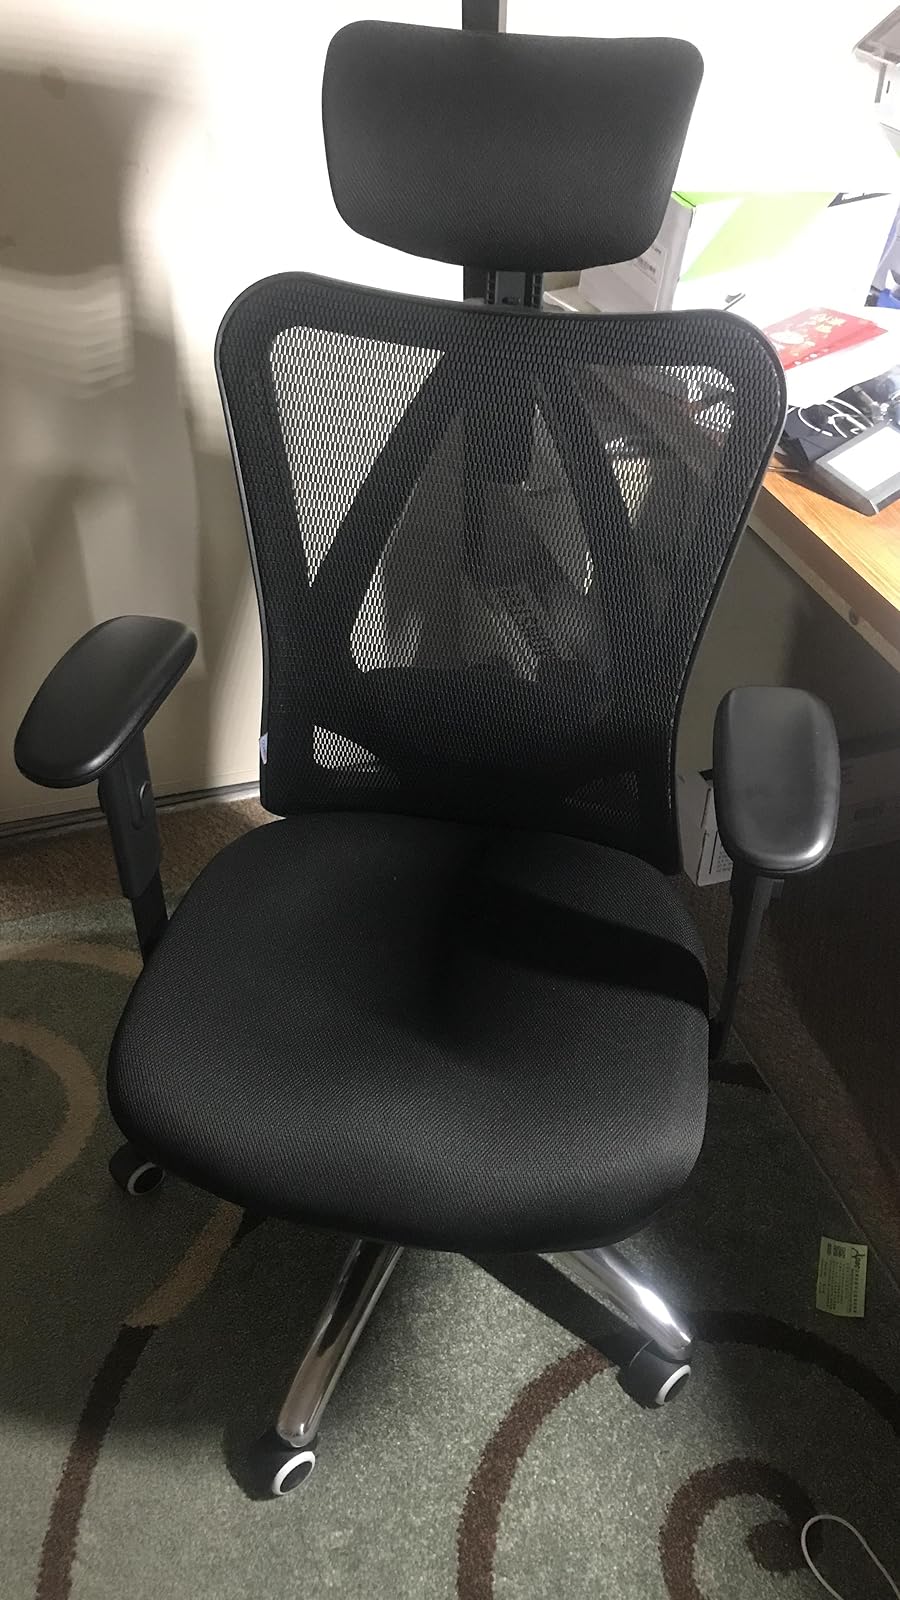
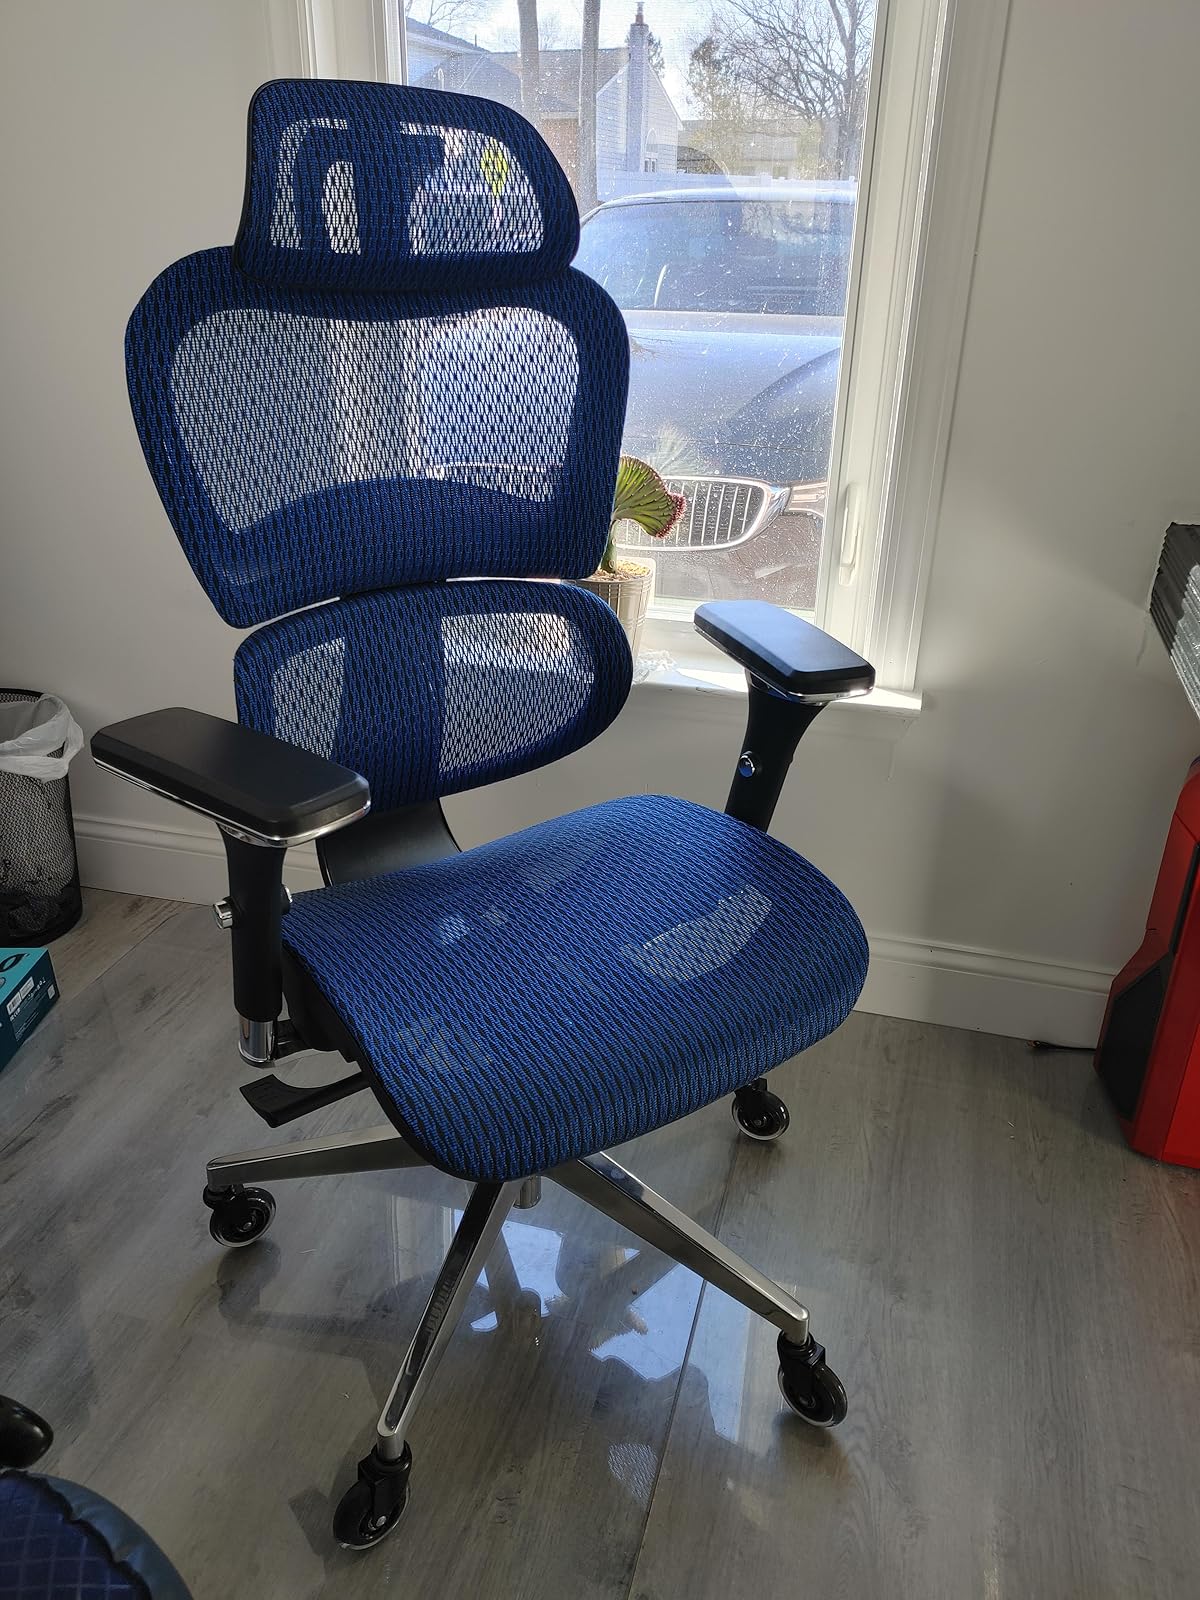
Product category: items_chair
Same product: no